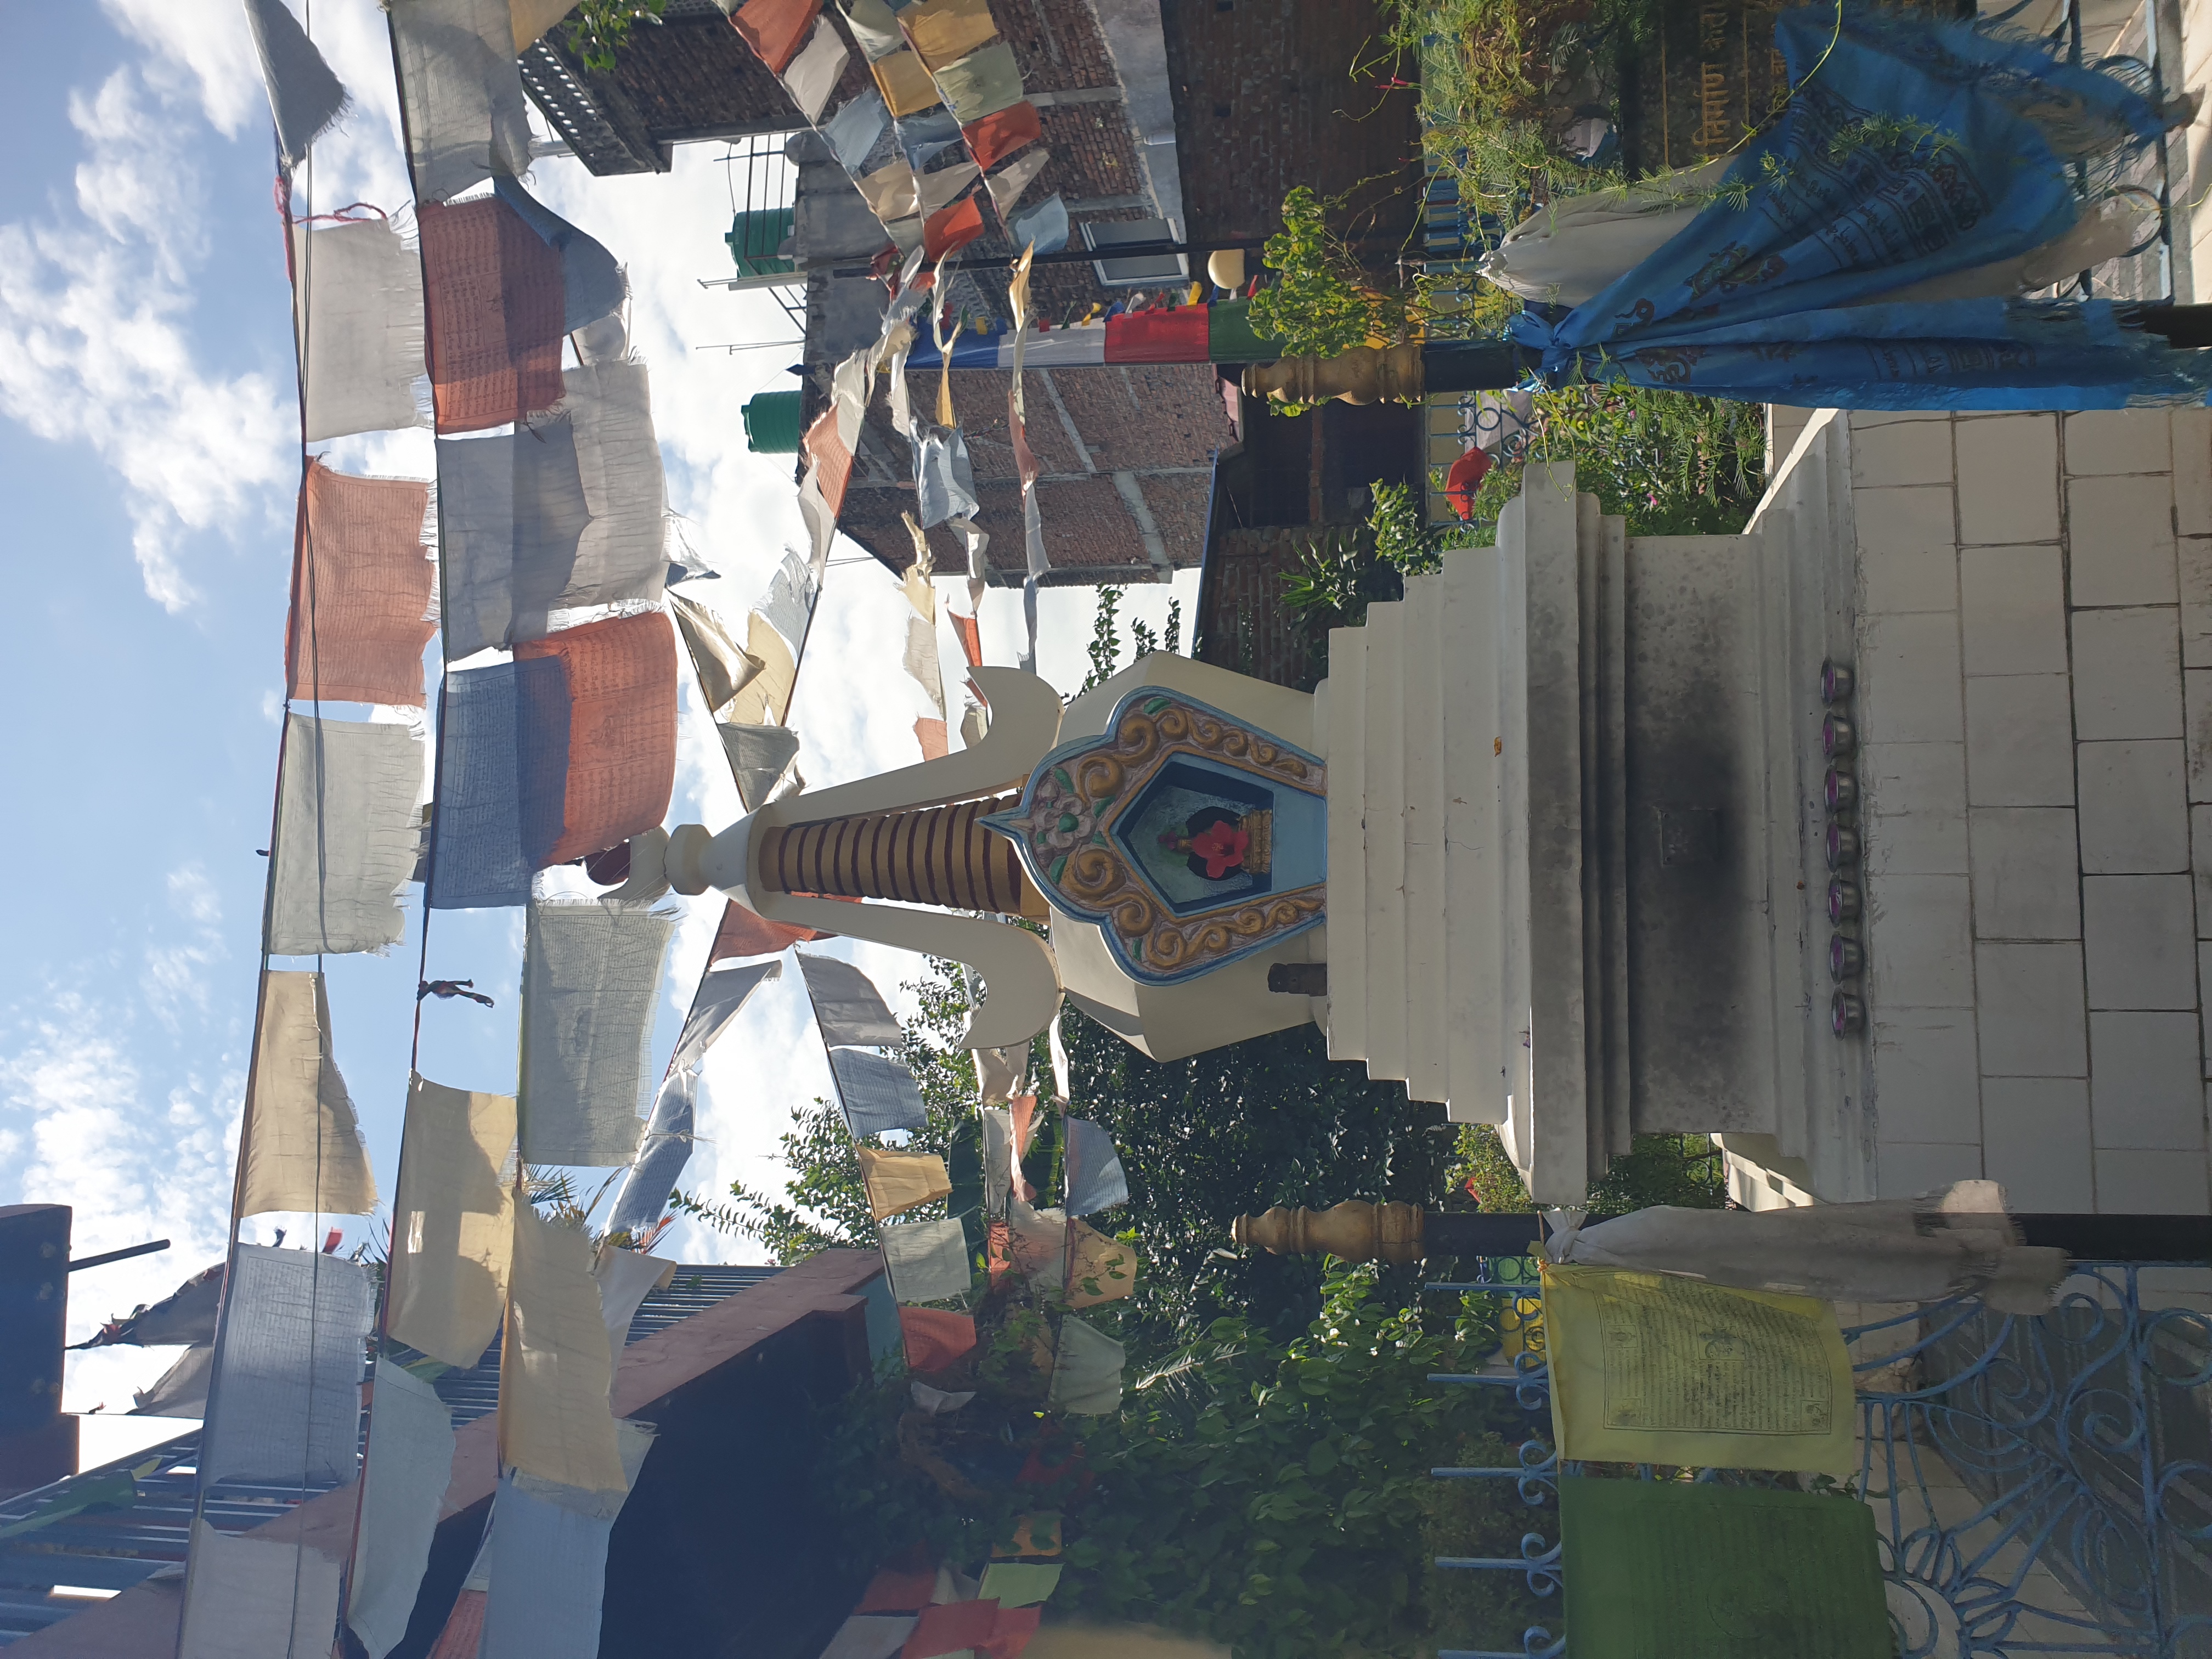
Heritage site: Nyahgayur_Shanti_Buddha_Gumba